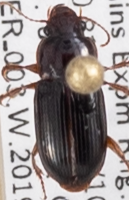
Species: Harpalus desertus
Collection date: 2019-06-05
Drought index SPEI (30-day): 1.416
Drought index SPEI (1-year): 0.334
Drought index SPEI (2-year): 0.2